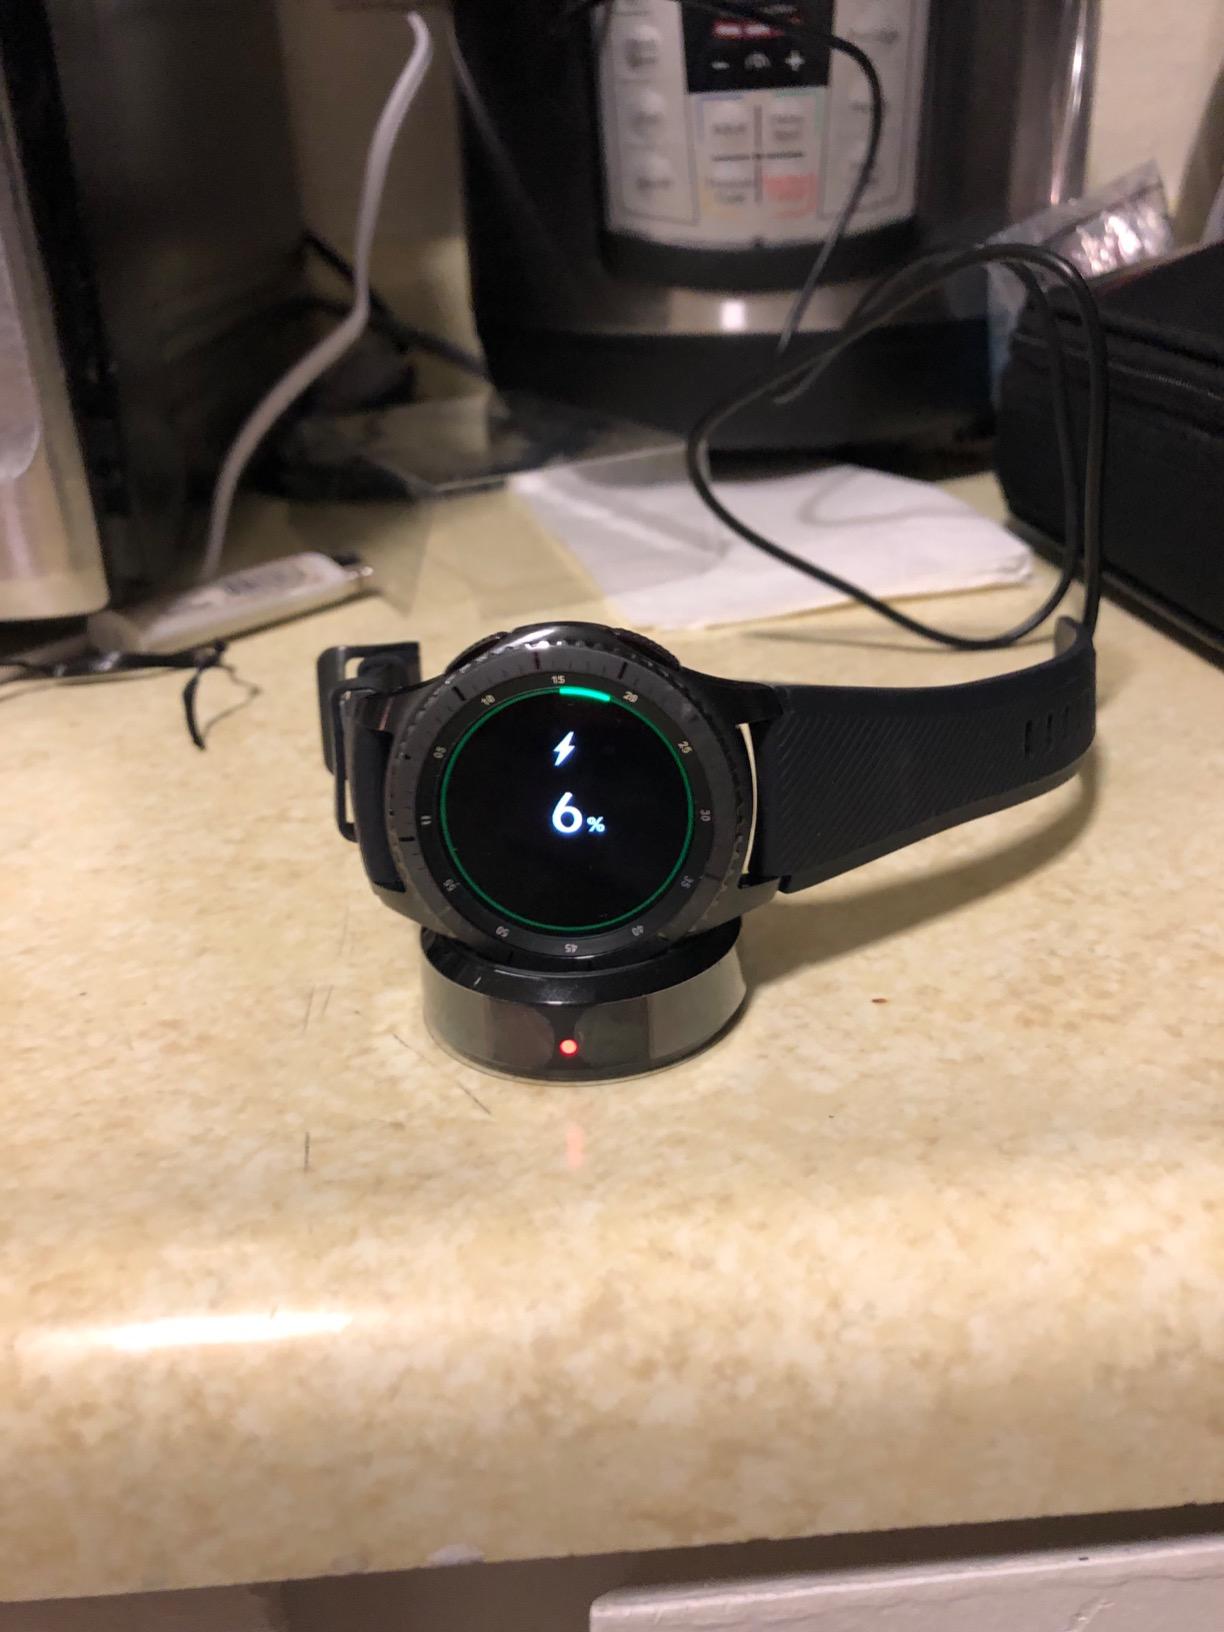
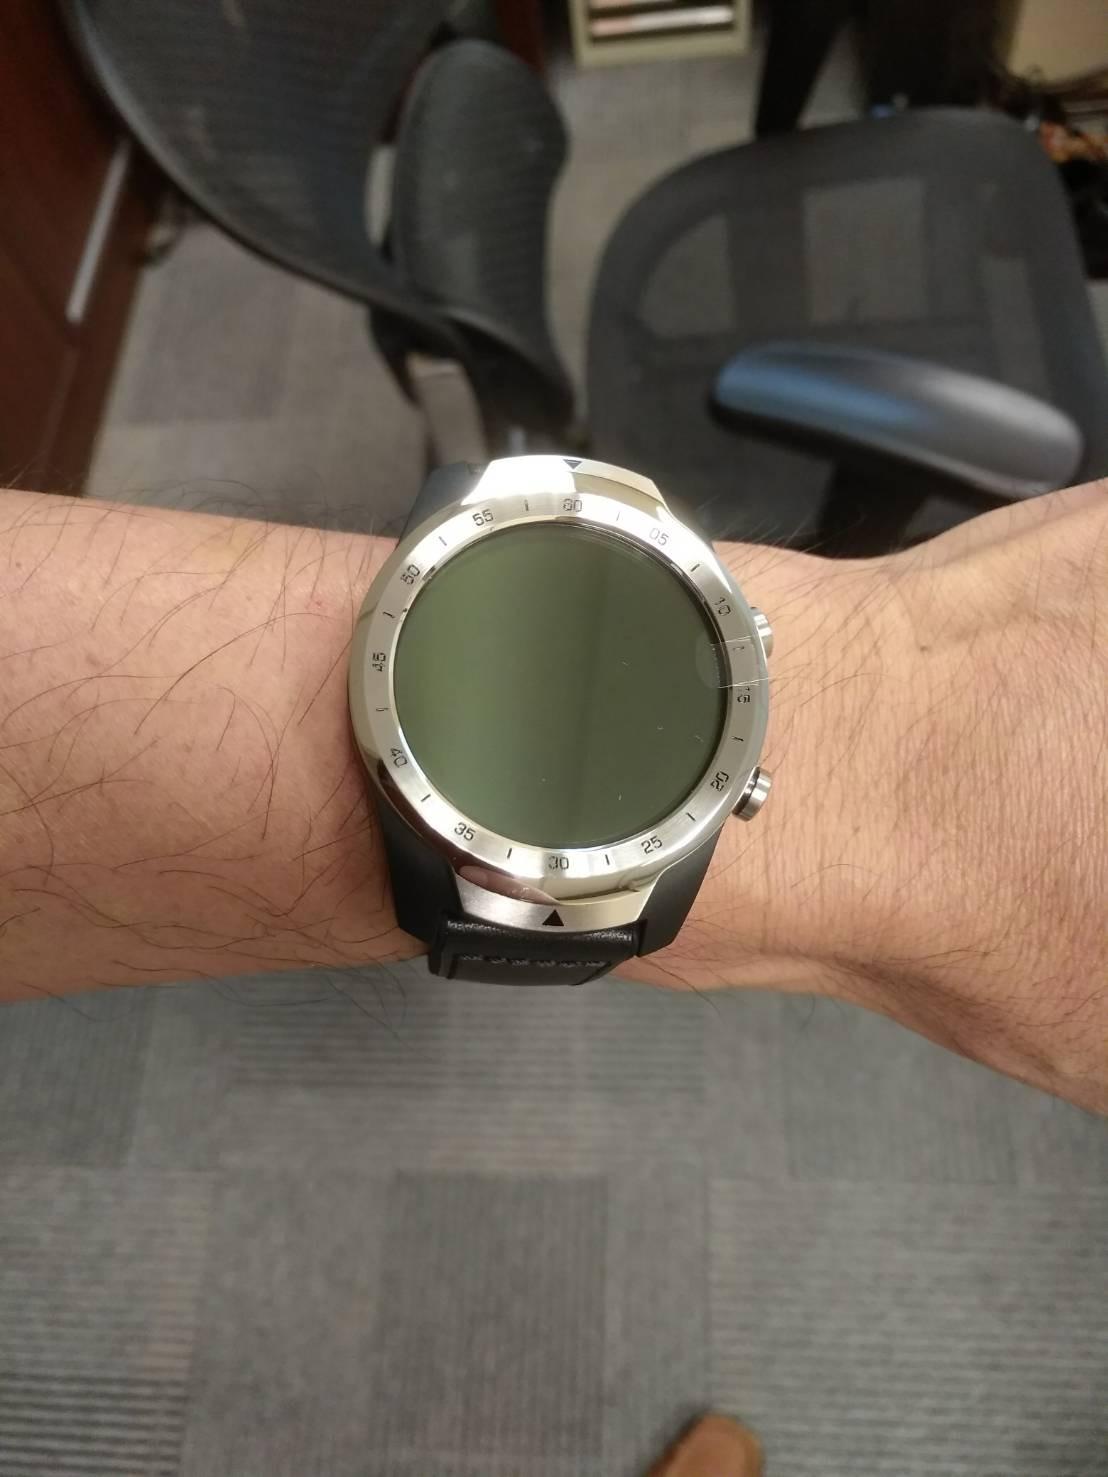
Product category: smartwatch
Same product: no